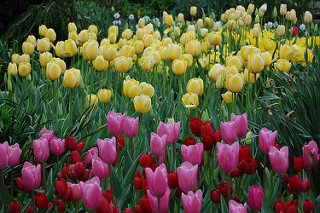
Flower: tulip